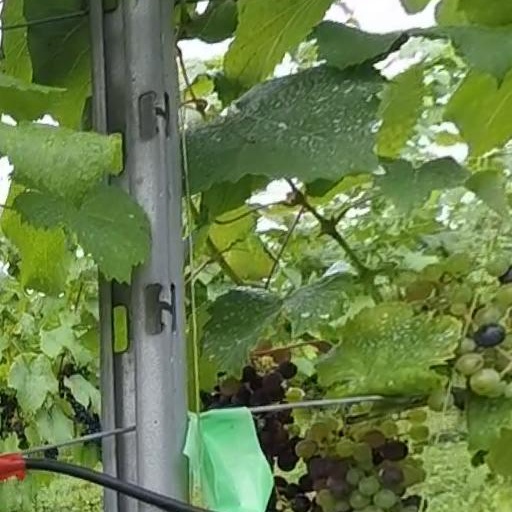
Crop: grape